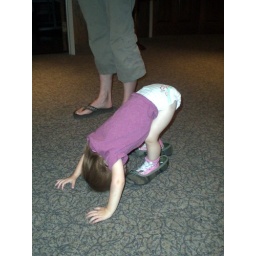
downward dog in mama's shoes